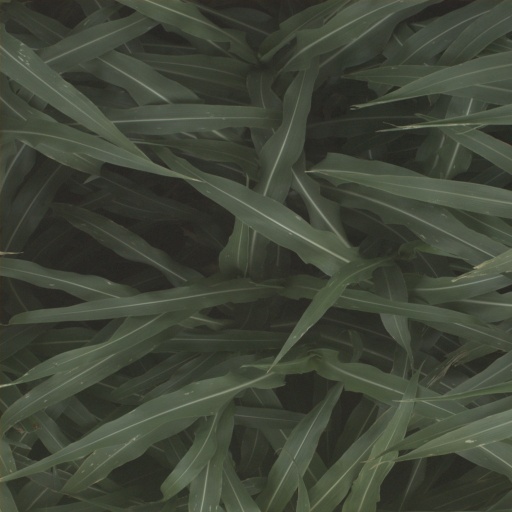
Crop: sorghum